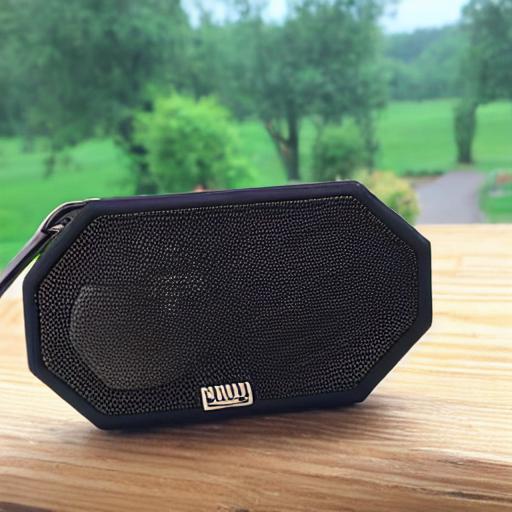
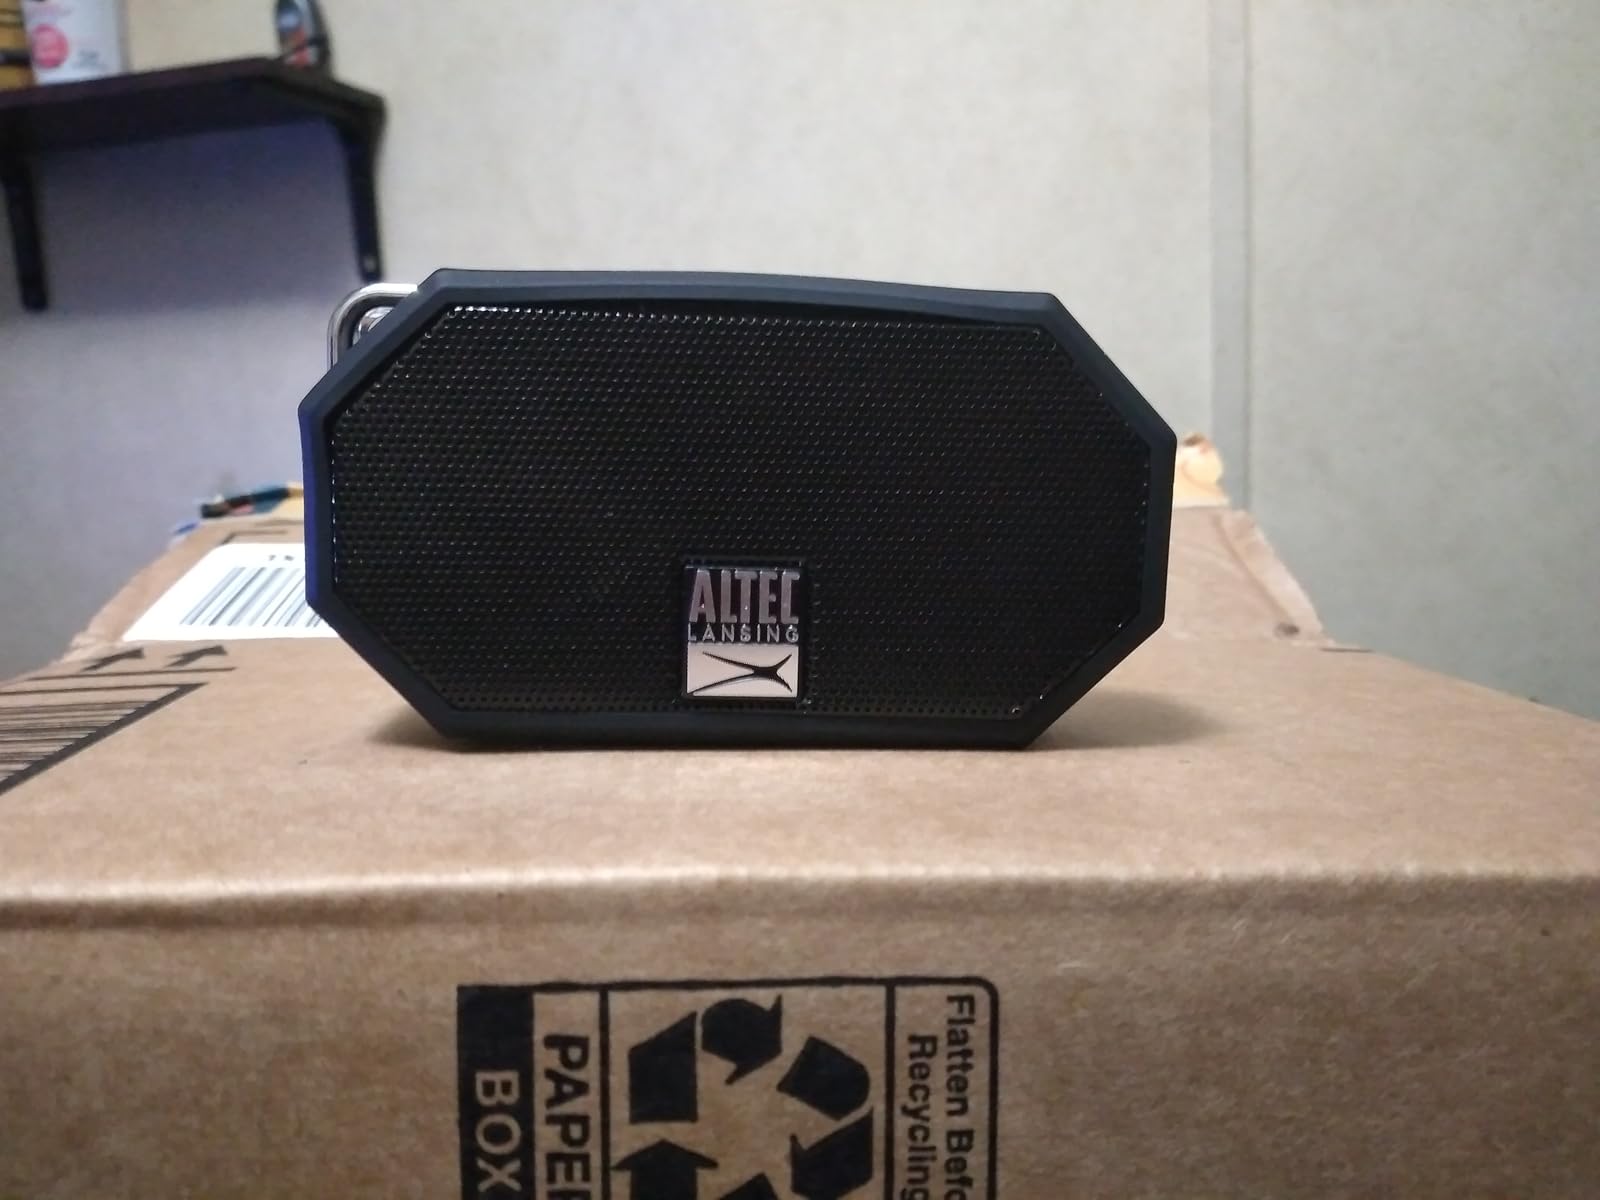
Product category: speaker
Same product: no